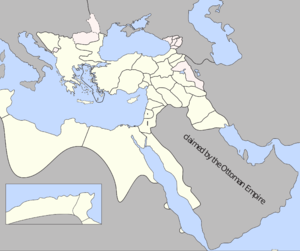
Ejalet
Det osmanniske riges ejaleter år 1795
Eyalet eller ejalet var i Det osmanniske rige navn på administrative inddelinger på første niveau, fra slutningen af 1500-tallet til de senere Tanzimat-reformer i 1860'erne.